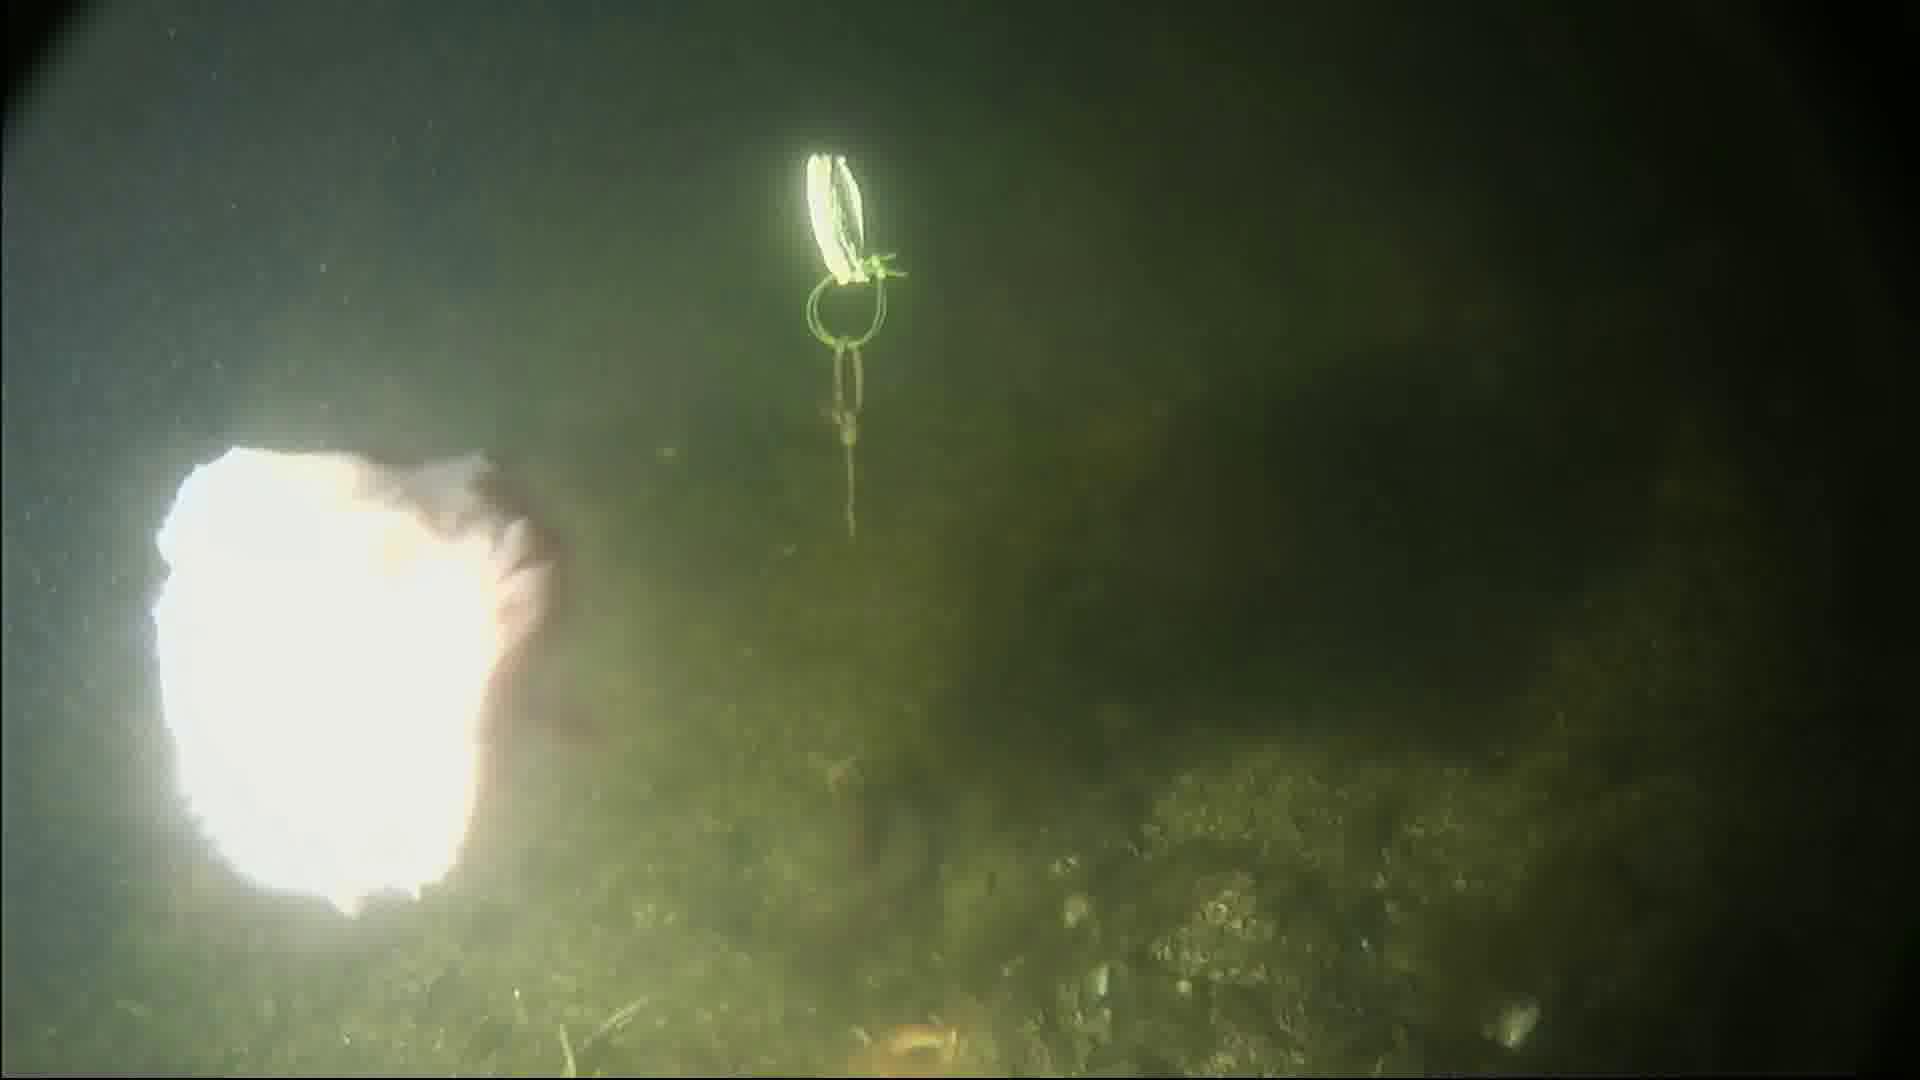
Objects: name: fish
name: starfish